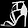
Label: Sandal